William Meade Fishback

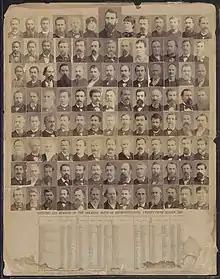
Composite photograph of 1885 Arkansas House of Representatives members and officers including W. M. Fishback (#95, bottom row fourth from the left) and several African Americans

Fishback was a delegate to the 1874 Arkansas Constitutional Convention. He served as a member of the Arkansas House of Representatives from 1871 to 1881. In 1885 he represented Sebastian County. His occupation was listed as farmer and his post office at Fort Smith. He introduced what came to be known as the "Fishback Amendment", now known as Amendment 1 (codified as Article 20) of the Arkansas Constitution. This amendment prohibited the state authorities from paying the Holford railroad aid and levee bonds. Failure to pay the Holford debt created credit problems for the state that lasted well into the 20th century.